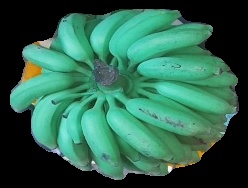
Variety: elakki-bale
Grade: grade2